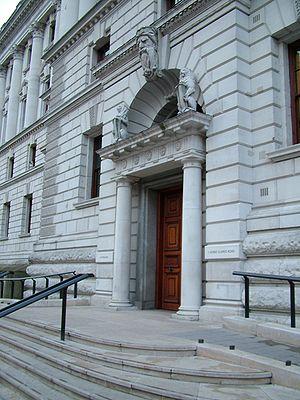
Entrée Est de HM Treasury
Le trésor de Sa Majesté est un département exécutif du gouvernement britannique chargé de l'élaboration et de la mise en place des finances publiques et des politiques économiques.